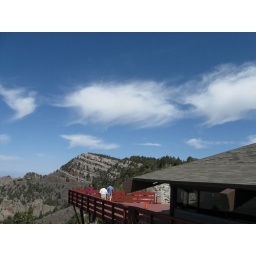
At the peak of that mountain in the background is a lookout tower - we didn't get that far in our travels.